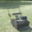
Label: lawn_mower